Albert Chevalier

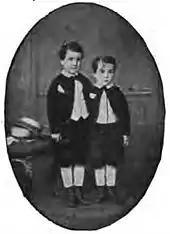
Chevalier (left) and his brother, Auguste in the 1870s

Chevalier was born at 17 St Ann's Villas, Royal Crescent, London. The son of Jean Onésime Chevalier, a French master at Kensington School, and his Welsh wife, Ellen Louisa Mathews; he had five siblings, two of whom died in infancy. His surviving brothers were Bertram, who in later life became a freelance photographer, and Auguste, who was better known as Charles Ingle, a composer of music hall songs. Chevalier was educated at Clanricarde College, Bayswater, and later, St Mary's College, Richmond. From a young age he showed an interest in acting and privately performed scenes from "The September Gale" for his family when he was eight years old.